Elaeodendron australe

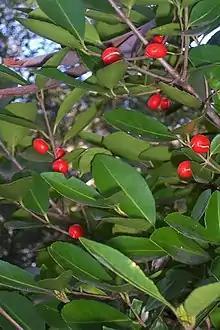
In Yatteyattah Nature Reserve

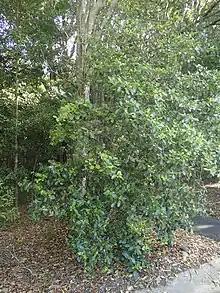
Habit in Coffs Harbour Botanic Garden

Elaeodendron australe, commonly known as red olive-berry, red-fruited olive plum, or blush boxwood, is a species of flowering plant in the family Celastraceae and is endemic to eastern Australia. It is a shrub or small tree with egg-shaped to oblong leaves with a wavy margin, yellowish green male and female flowers on separate plants and fleshy orange-red fruit.